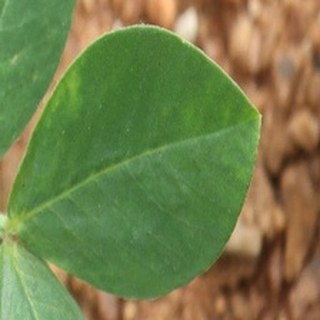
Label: healthy_groundnut